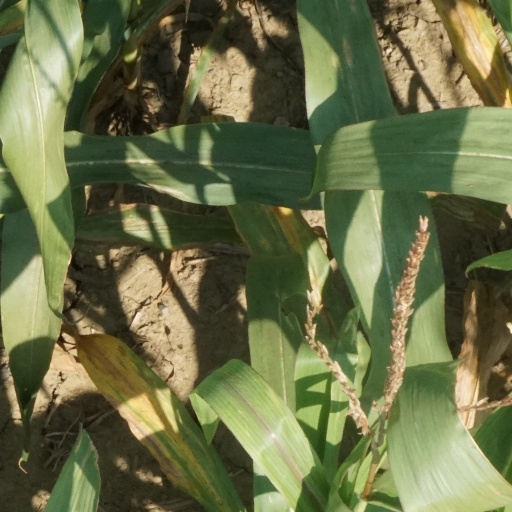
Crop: maize; corn